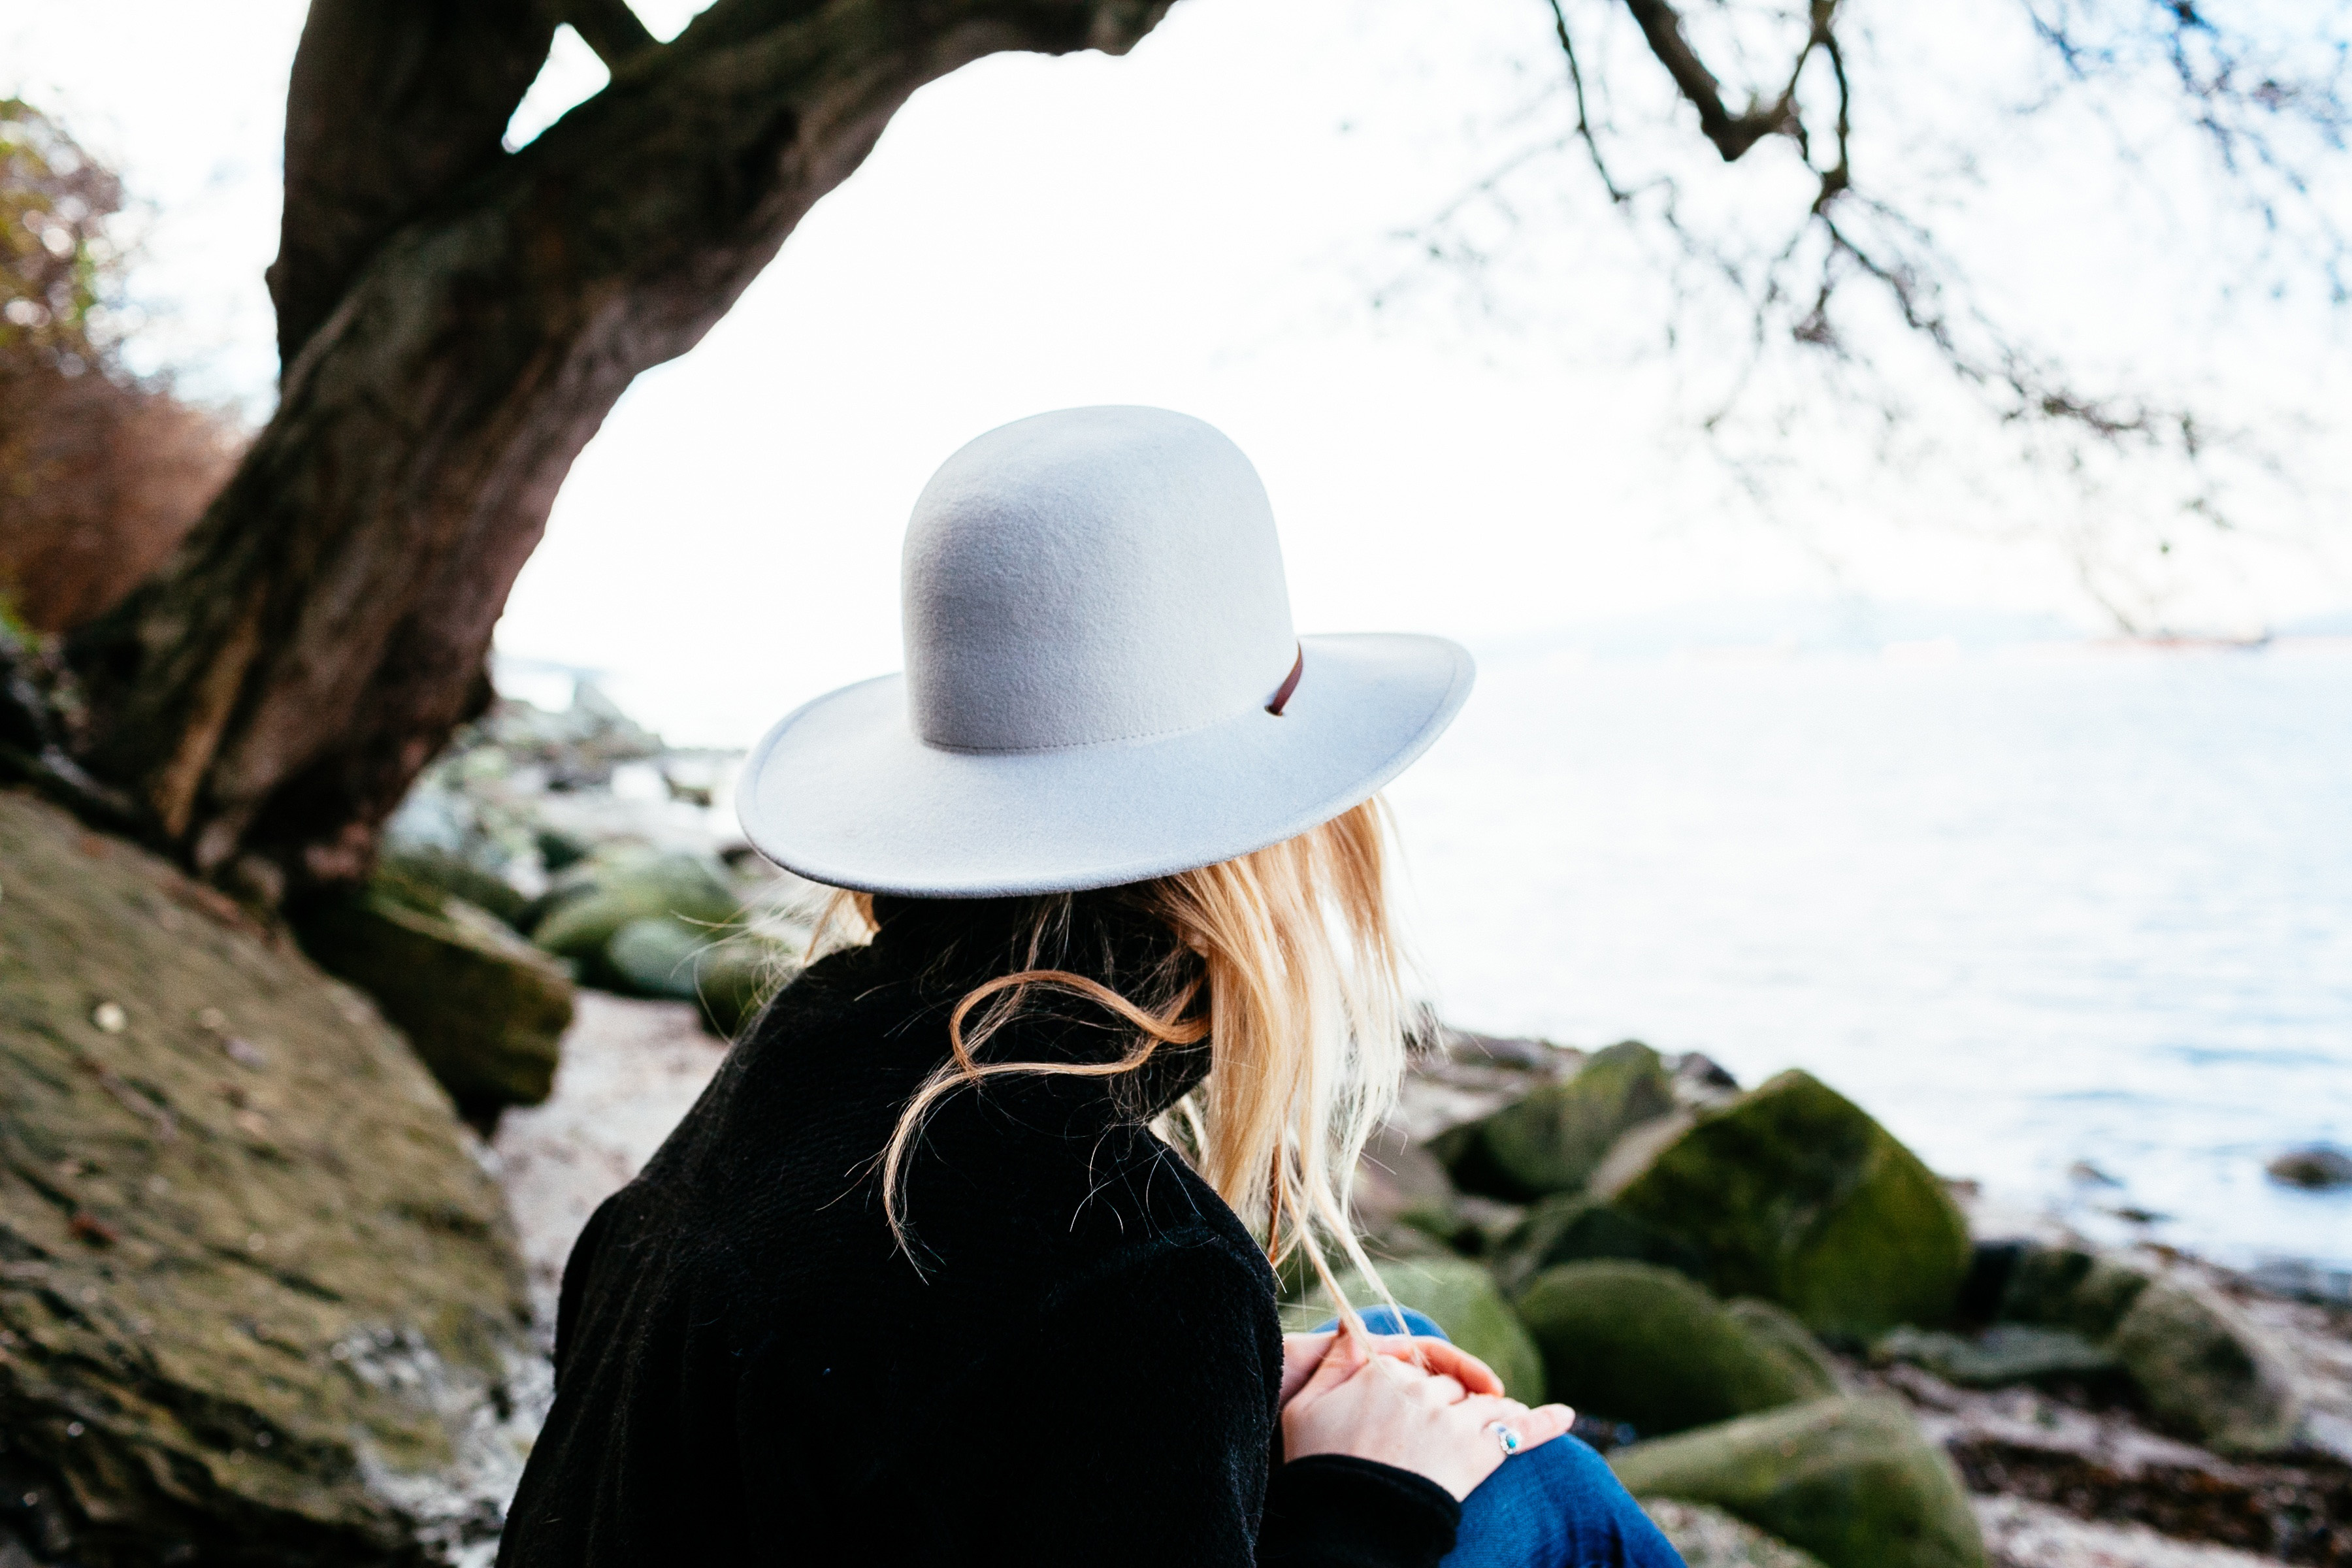
hair, hat, beauty, tree, blond, sun hat, fashion accessory, headgear, branch, cap, photography, fedora, winter, plant